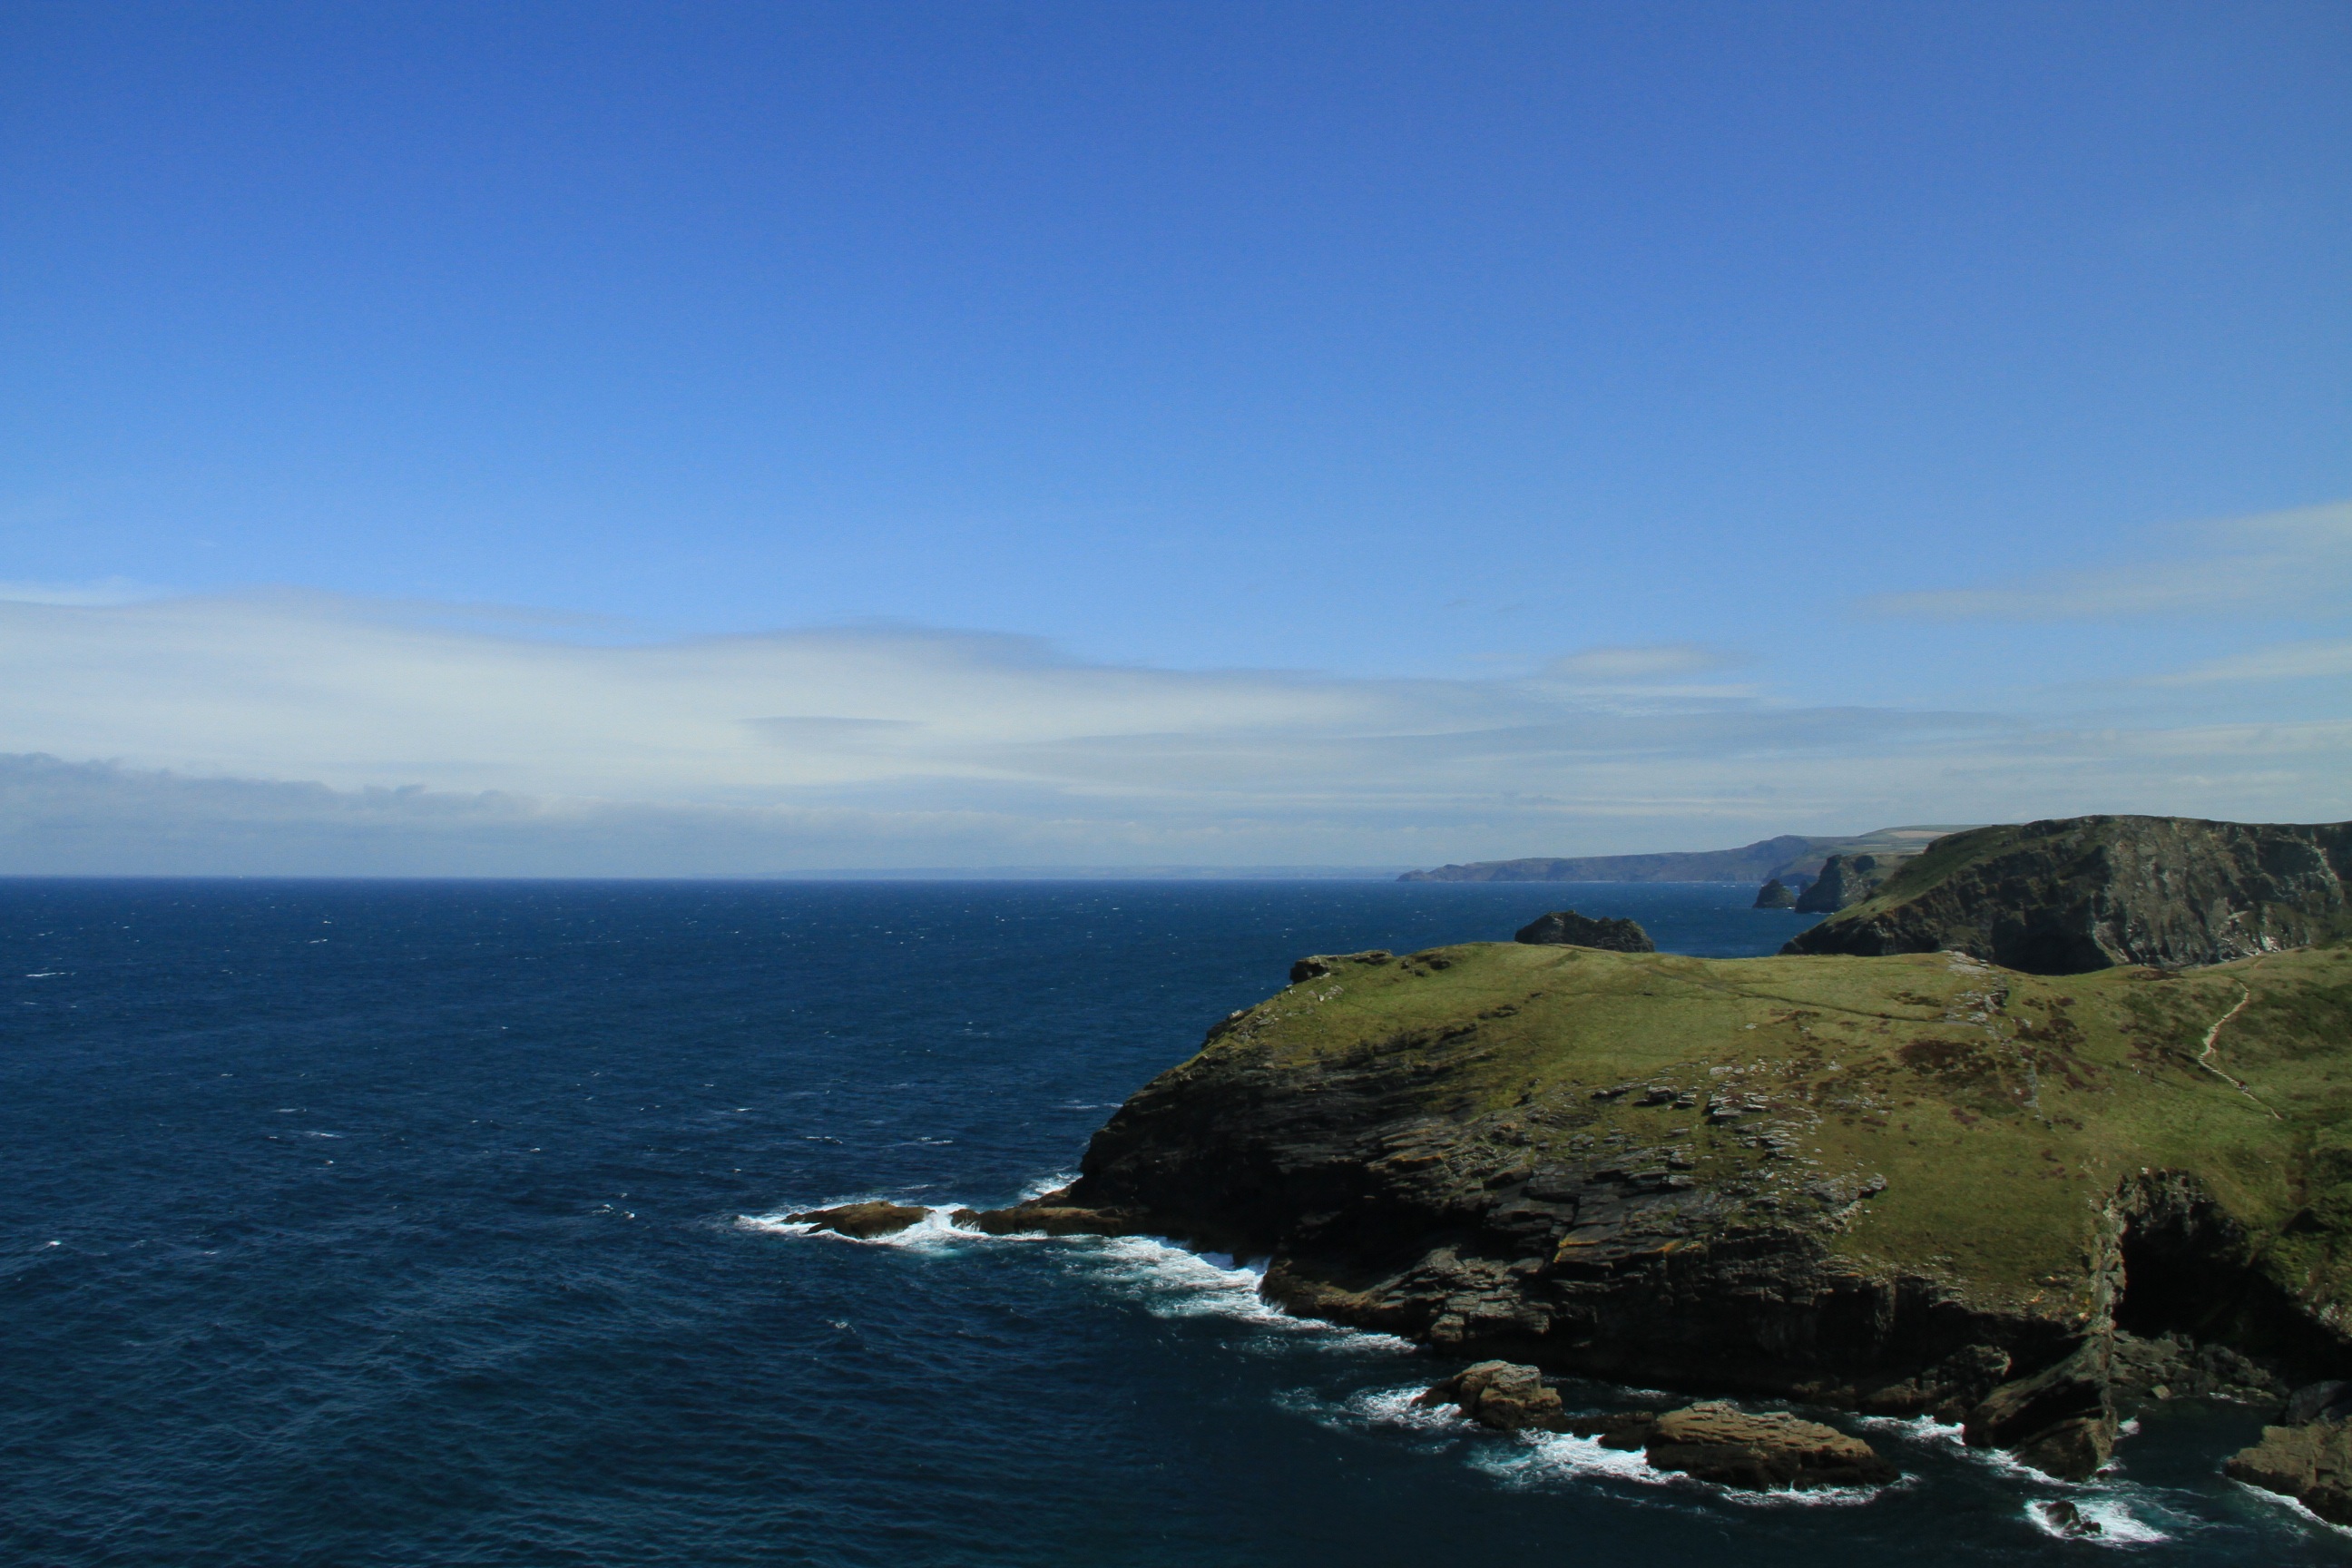
sea, coast, ocean, horizon, mountain, shore, cliff, cove, bay, terrain, body of water, england, loch, cornwall, cape, landform, celtic sea, coastal scenery, geographical feature